1124

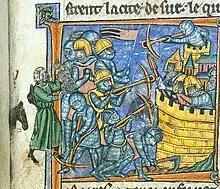
July 7: Tyre surrenders to the Crusaders

Year 1124 (MCXXIV) was a leap year starting on Tuesday of the Julian calendar, the 1124th year of the Common Era (CE) and Anno Domini (AD) designations, the 124th year of the 2nd millennium, the 24th year of the 12th century, and the 5th year of the 1120s decade.